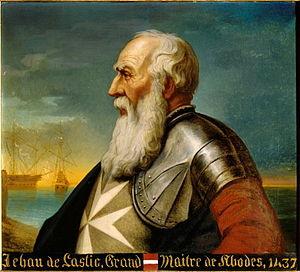
Jean de Lastic (1371-1454), trente-sixième grand maître de l'ordre de Saint-Jean de Jérusalem.
Cette page dresse une liste de personnalités nées au cours de l'année 1371 :
Jean de Lastic est le trente-sixième grand maître des Hospitaliers de l'ordre de Saint-Jean de Jérusalem. Il succède à Antoni de Fluvià, grand maître de 1421 à 1437.
La famille de Lastic est une famille subsistante de la noblesse française, d'extraction chevaleresque, originaire d'Auvergne.
Le grand prieuré d'Auvergne était un prieuré de l'ordre de Saint-Jean de Jérusalem. Il s'agissait du seul grand prieuré de la langue d'Auvergne. Il a eu pour prieuré Olloix, Lureuil, Bourganeuf et enfin Lyon.